Iñaki Ochoa de Olza

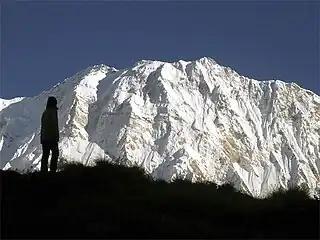
Annapurna

Iñaki Ochoa de Olza (May 29, 1967 in Pamplona, Navarre – May 23, 2008 on Annapurna, Nepal) was a Spanish climber. Ochoa de Olza took part in more than thirty separate climbing expeditions in the Himalayas over the course of his career, and was involved in more than 200 expeditions as a guide. He climbed 12 of the world's 14 tallest mountains (repeating one of them, Cho Oyu) without using oxygen. Ochoa went on record as saying that he did not believe in using oxygen to climb mountains, claiming "if you use oxygen, you are not an alpinist; you are more of an astronaut or a scuba diver.". He died of pulmonary edema in May 2008 while climbing Annapurna (which would have been his 13th eight thousander).